Get to the Heart: My Story

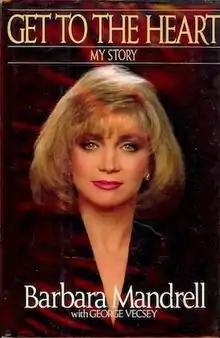
Cover of the first edition

Get to the Heart: My Story is the autobiography of American singer, musician and actress Barbara Mandrell. The book was released in 1990 by Bantam Books. It was written by Mandrell, along with George Vecsey.